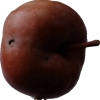
Label: Apple 18